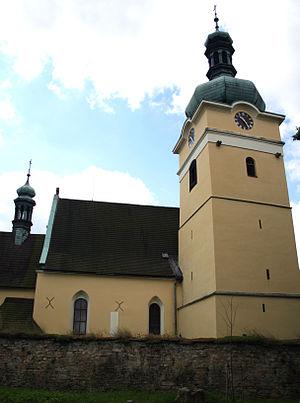
Přepychy est une commune du district de Rychnov nad Kněžnou, dans la région de Hradec Králové, en République tchèque. Sa population s'élevait à 621 habitants en 2017.